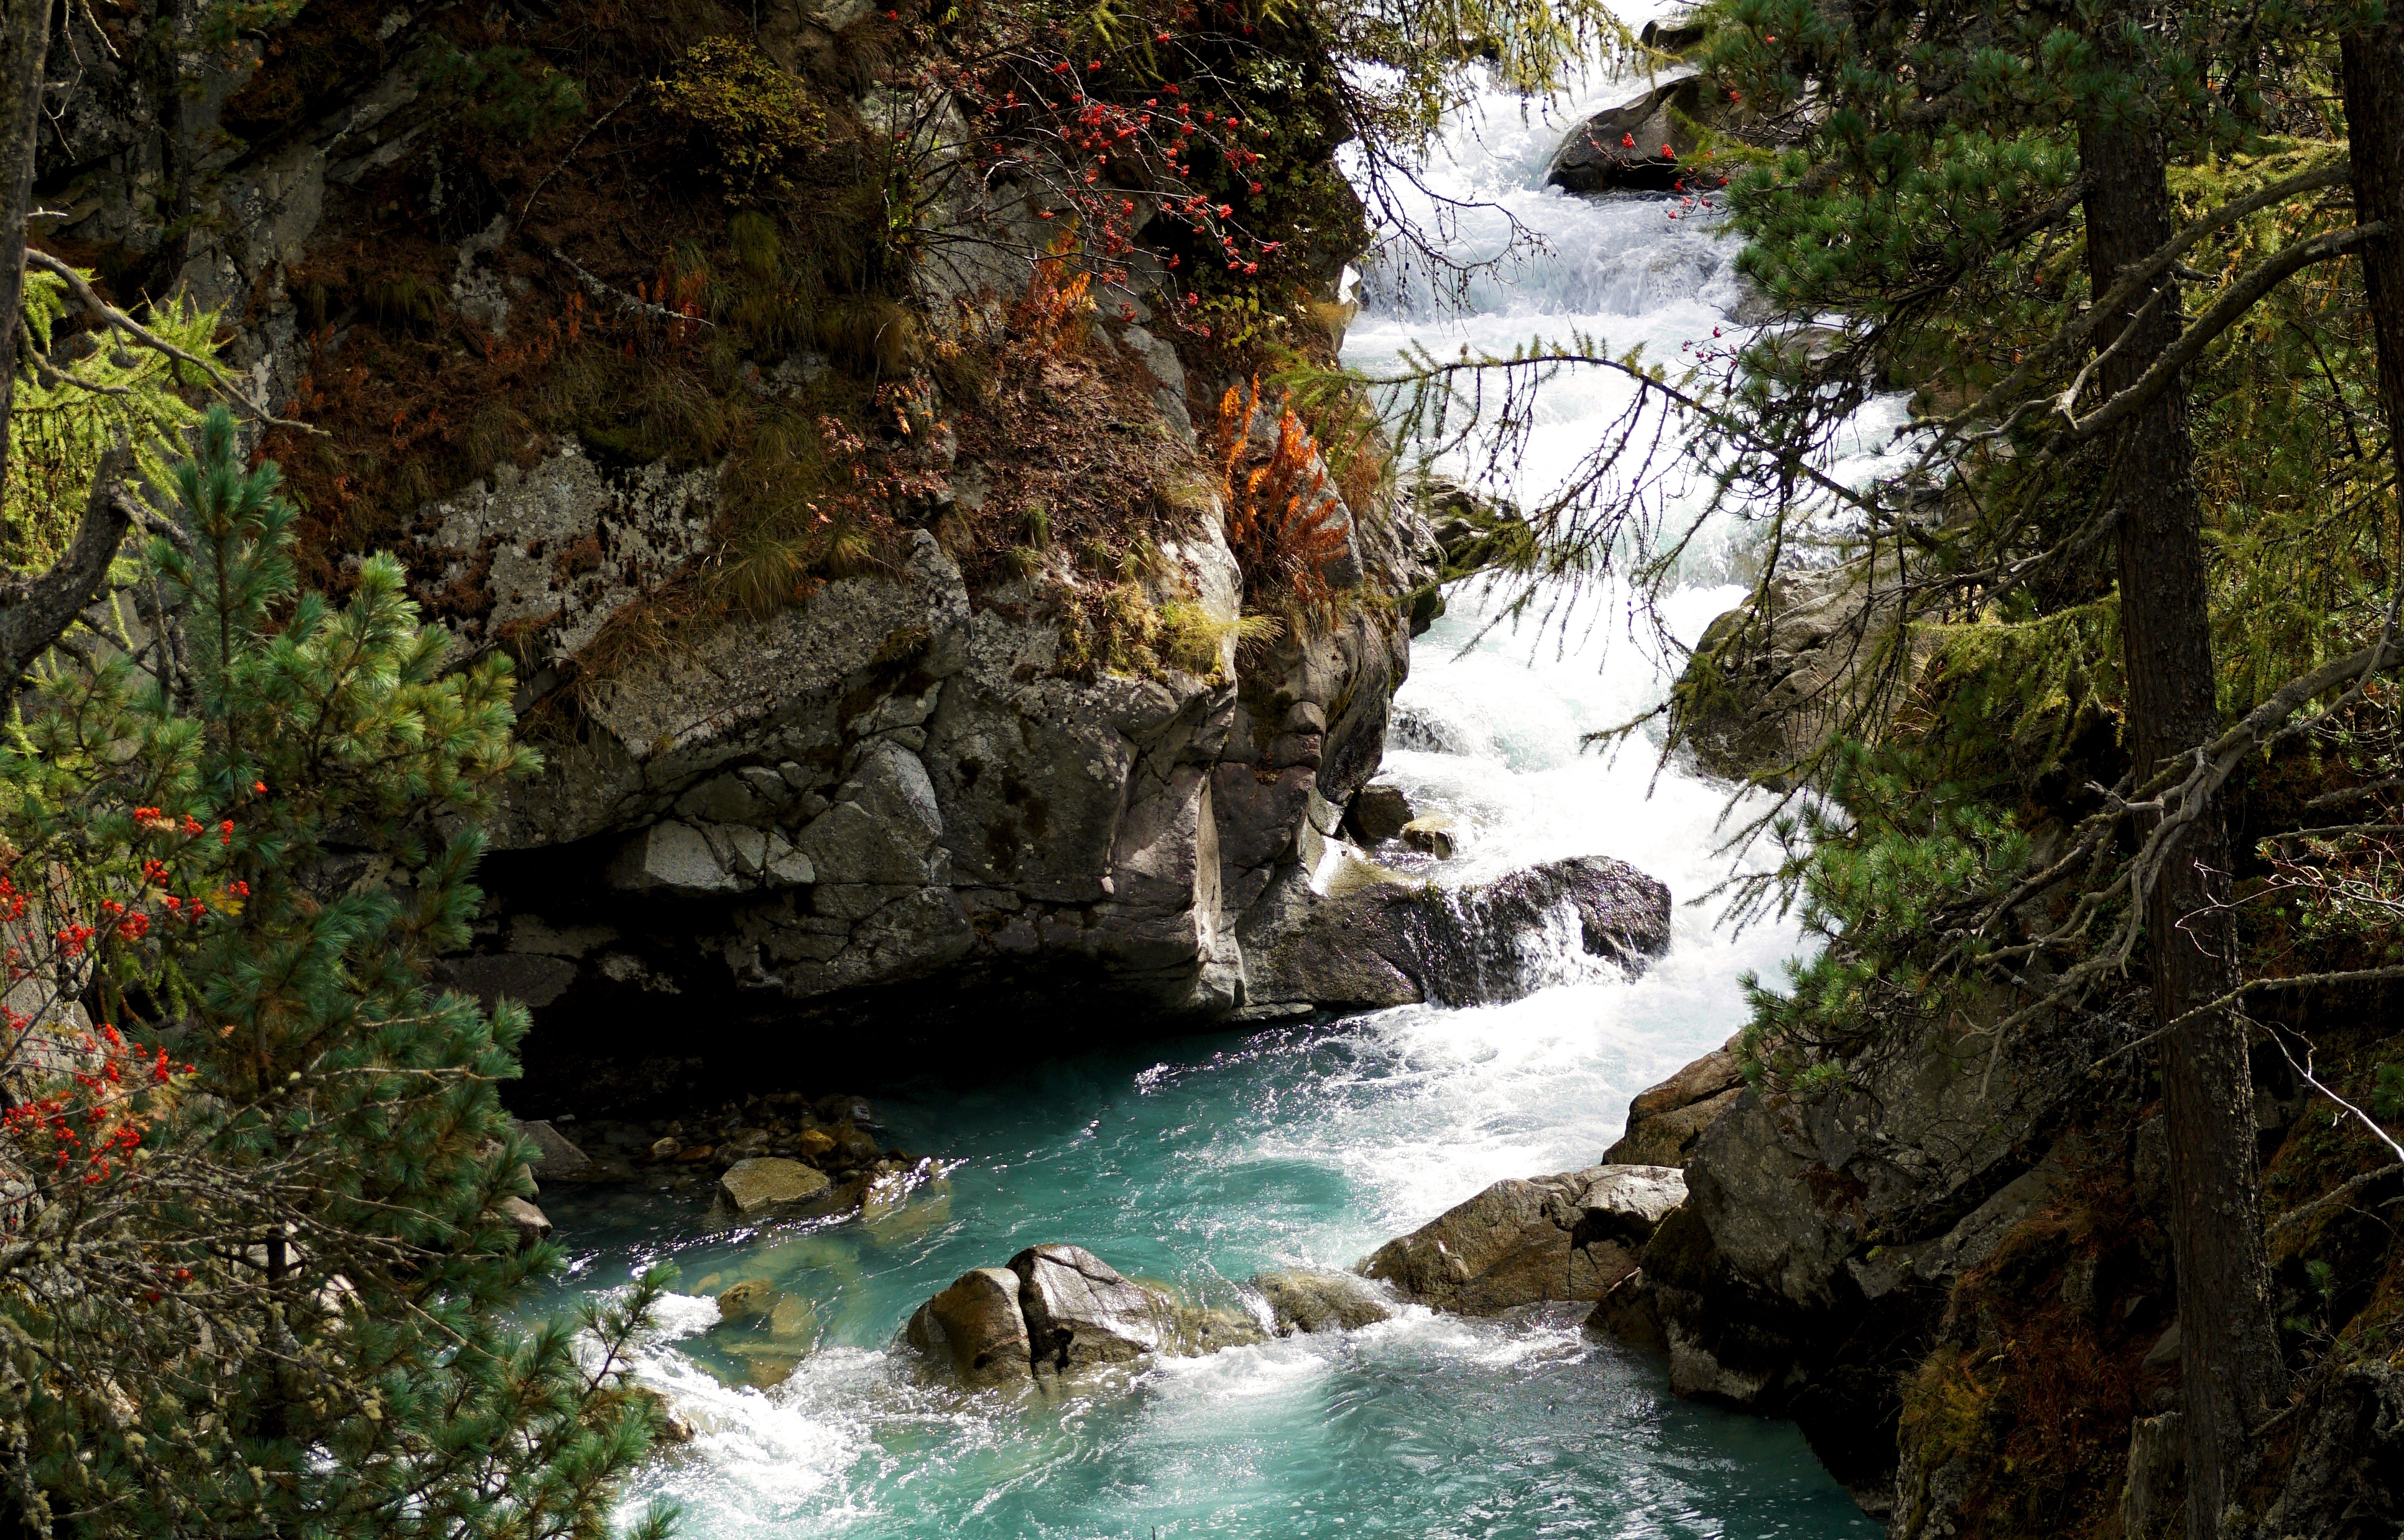
tree, water, nature, forest, rock, waterfall, wilderness, cold, river, idyllic, stream, flow, jungle, autumn, rapid, alpine, bubble, body of water, stones, mountains, rainforest, torrent, bach, waters, water feature, watercourse, water running, flow motion, mountain stream